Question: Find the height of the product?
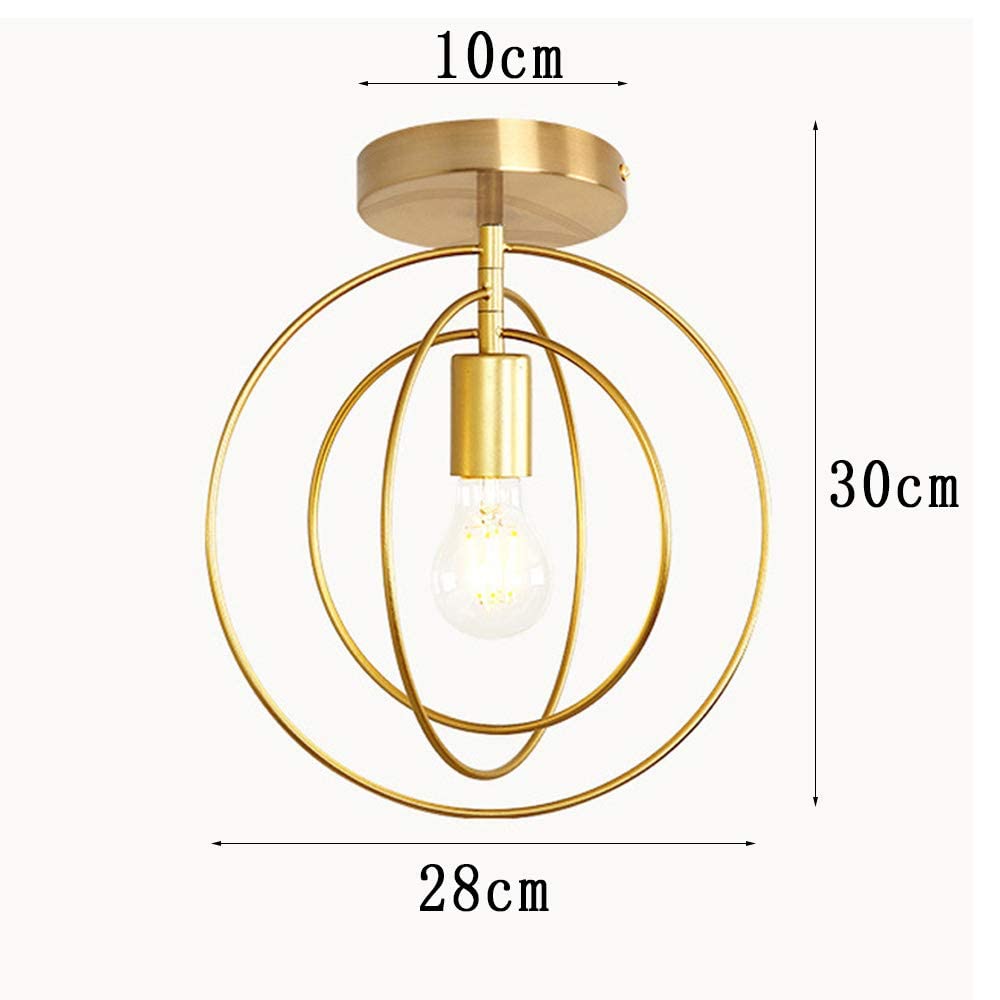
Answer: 30.0 centimetre